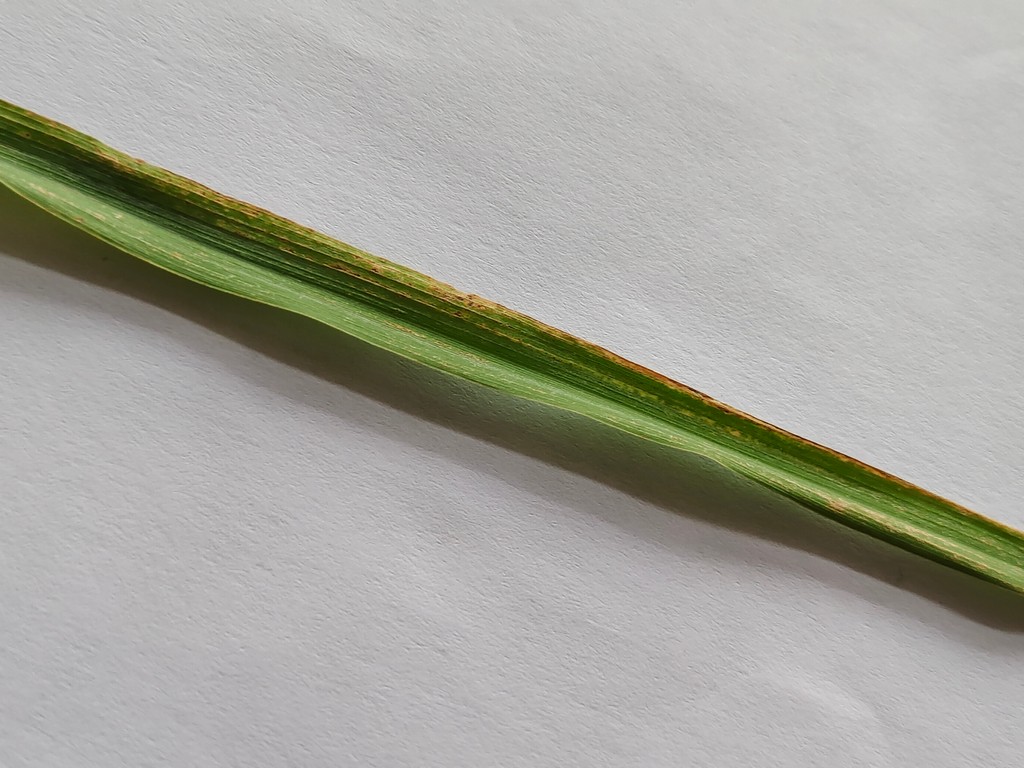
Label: Unhealthy